Sky position (RA, Dec in degrees): 215.937, 14.894
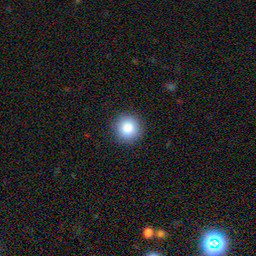
Galaxy morphology: Round Smooth Galaxies